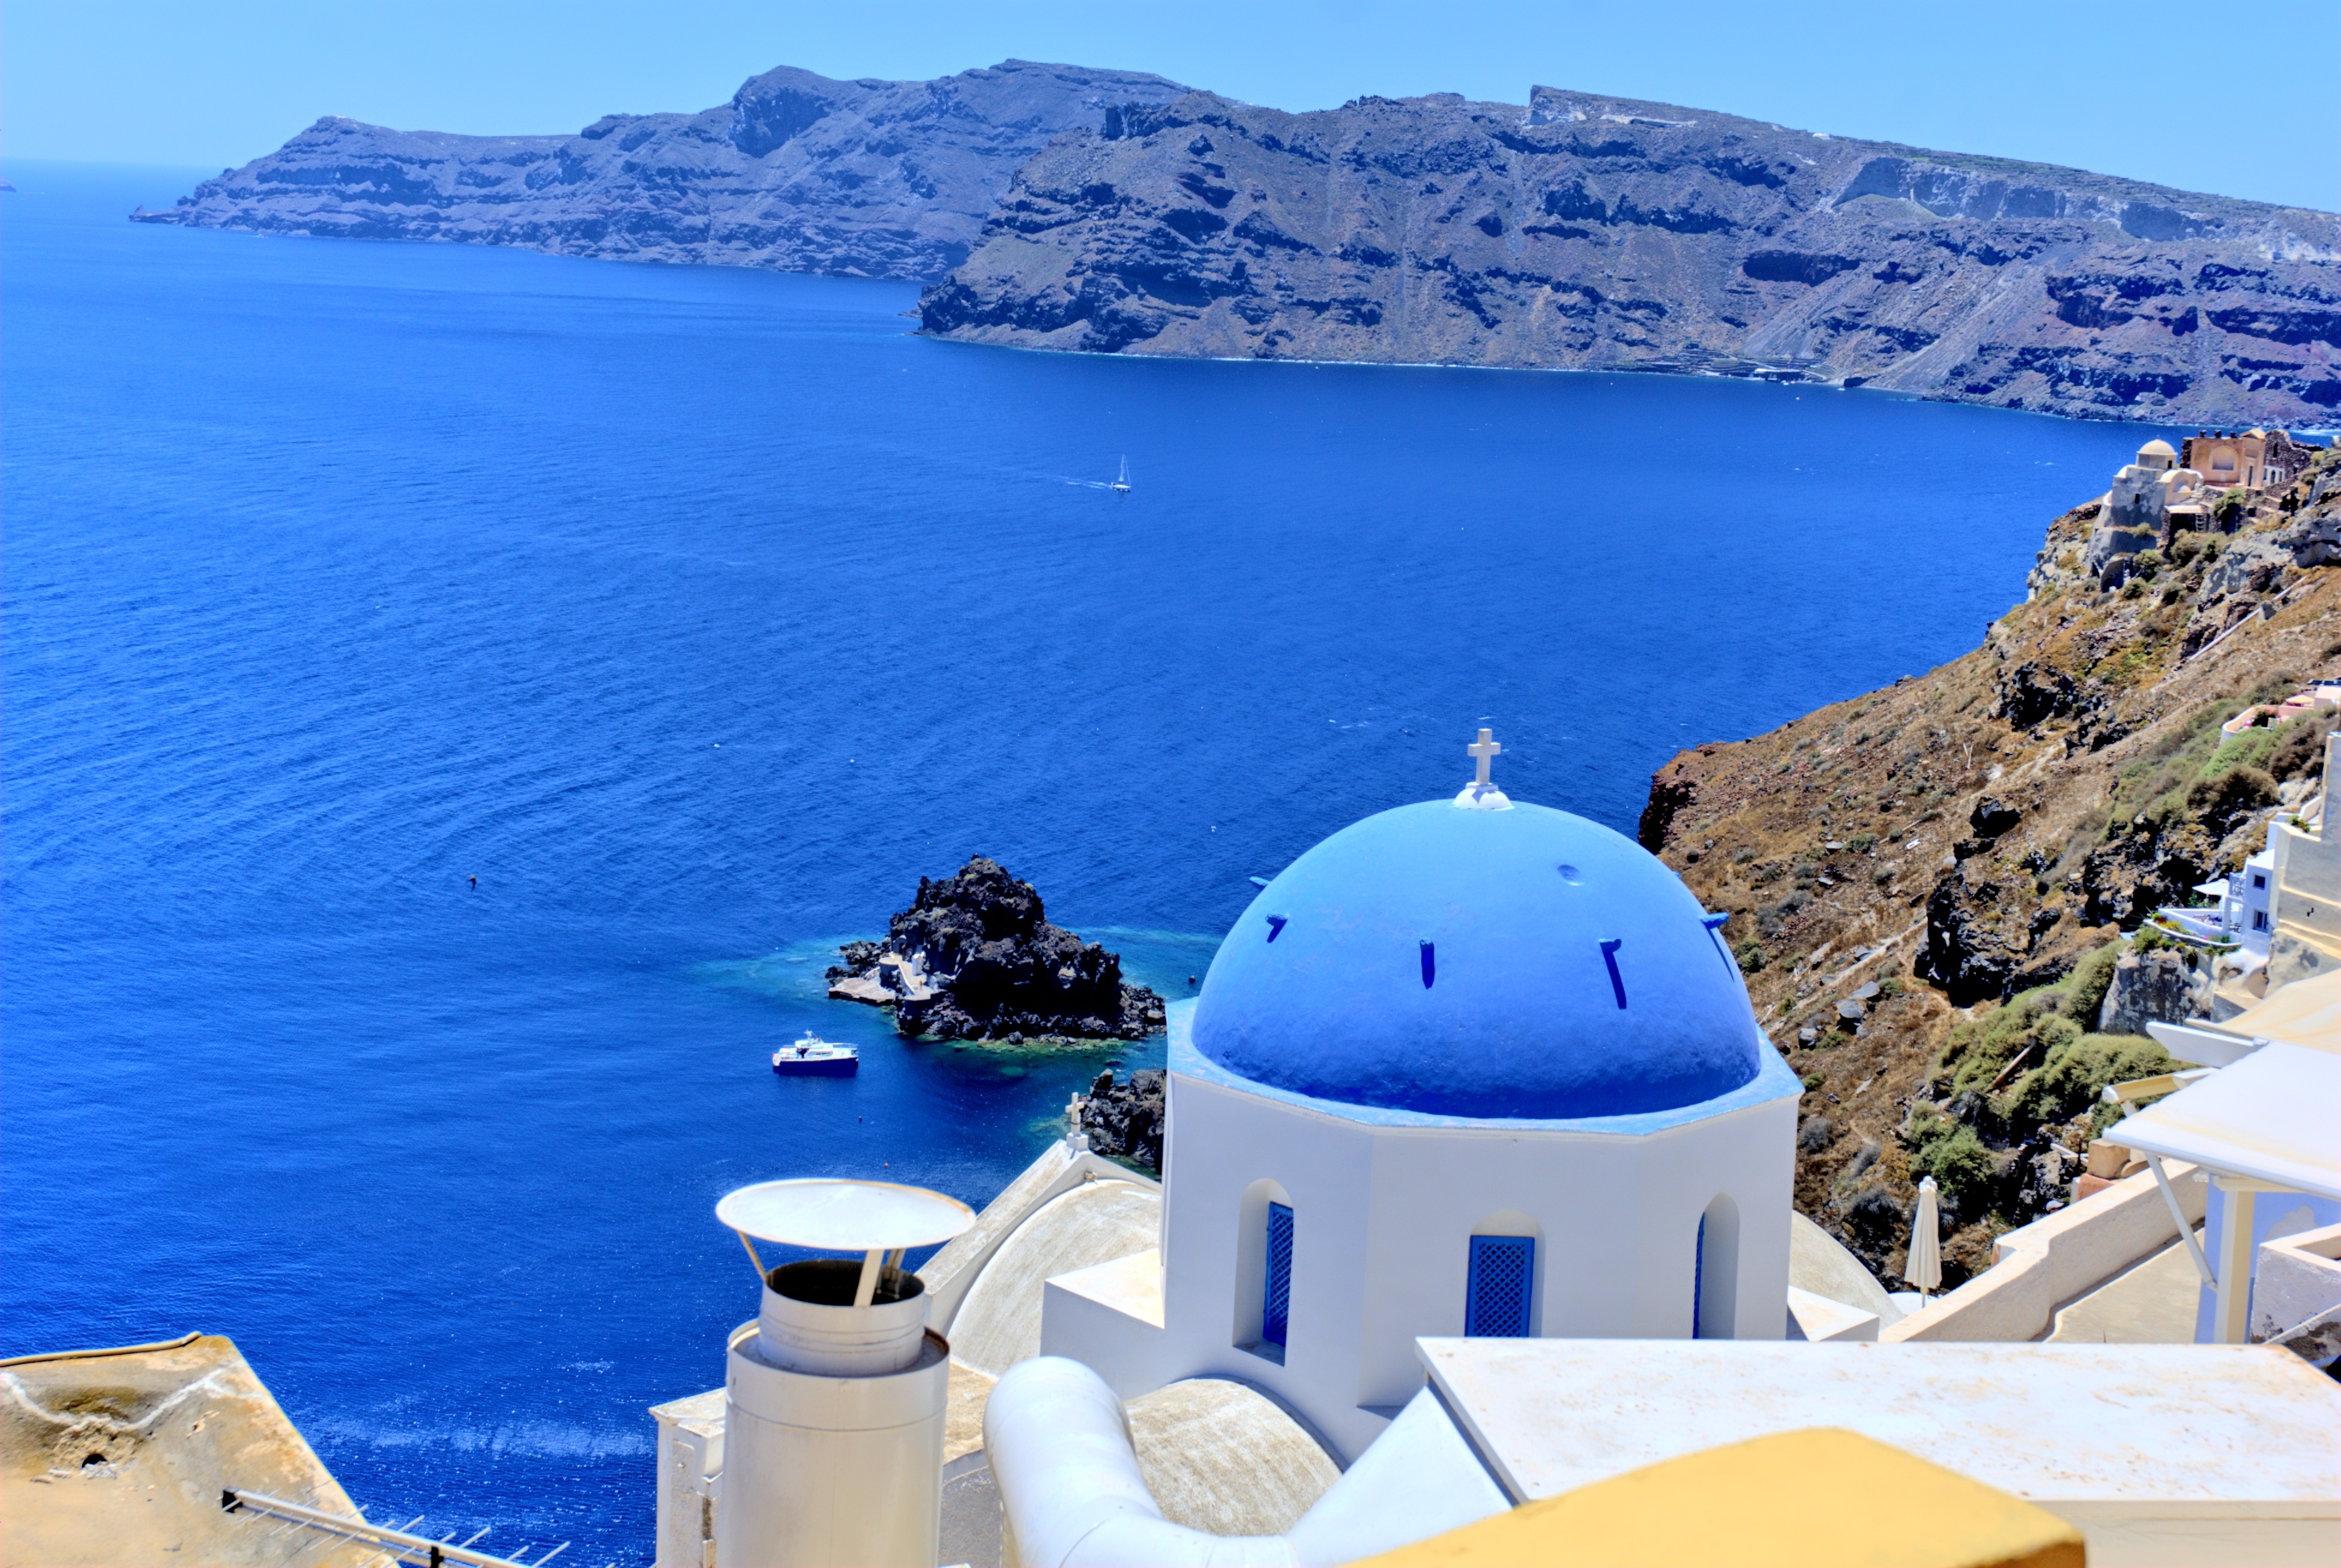
beach, landscape, sea, coast, water, nature, ocean, summer, vacation, vehicle, tower, holiday, bay, island, tourism, santorini, resort, holidays, greece, the sun, cape, the coast